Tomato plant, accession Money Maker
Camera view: vertical (180 deg); turntable rotation: 210 degrees
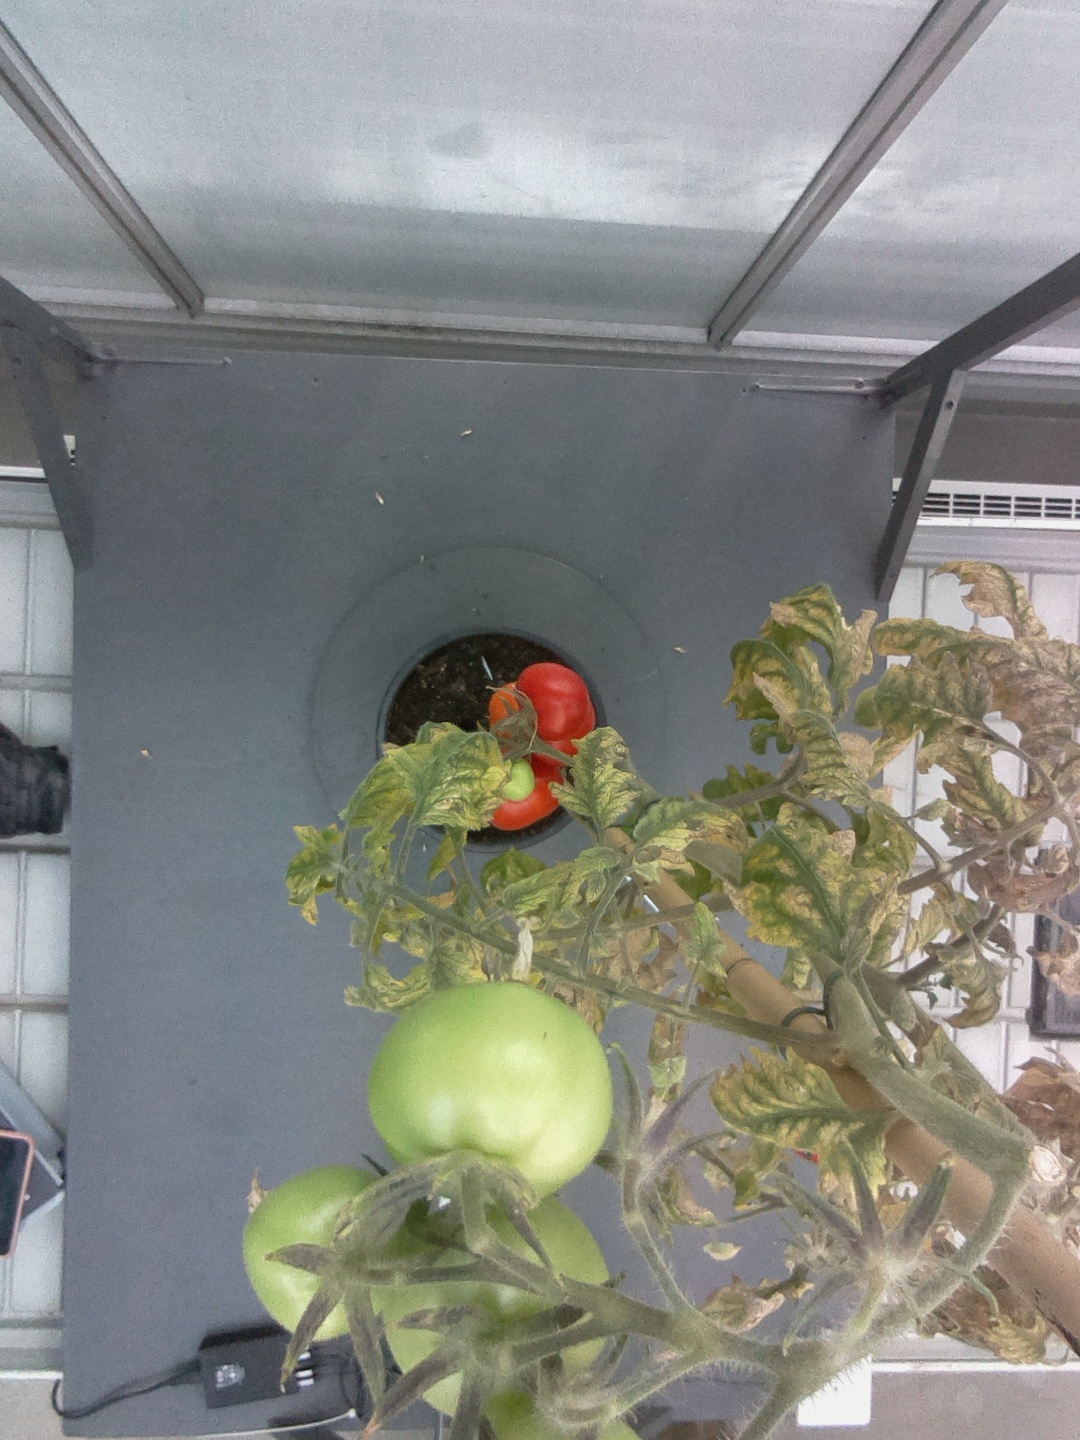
BBCH growth stage 86: 60%-70% of fruits show typical fully ripe color